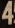
Number: 4